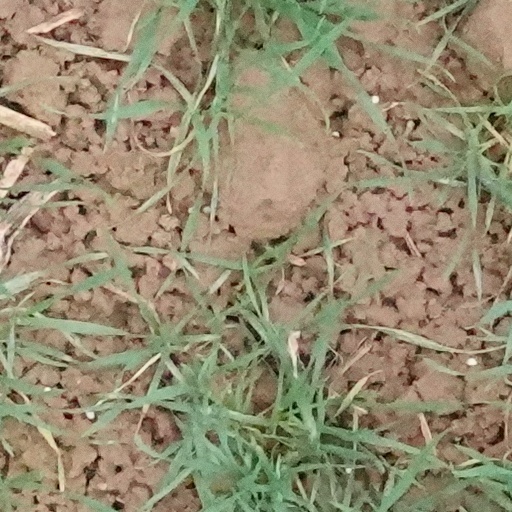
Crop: wheat